Hotel Bothwell

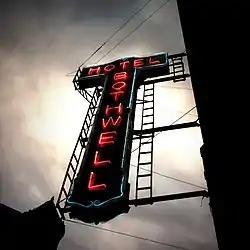
Bothwell Hotel Neon Sign, October 2009

Hotel Bothwell is a historic hotel building located at Sedalia, Pettis County, Missouri. It was designed by H.L. Stevens & Company and built in 1927. It is a seven-story, Classical Revival style reinforced concrete building faced with tan brick and stone trim. The basement, first, and second floors occupy the full rectangular parcel, whereas the upper stories have an L-shaped plan.